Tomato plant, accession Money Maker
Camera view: tilt-top (135 deg); turntable rotation: 210 degrees
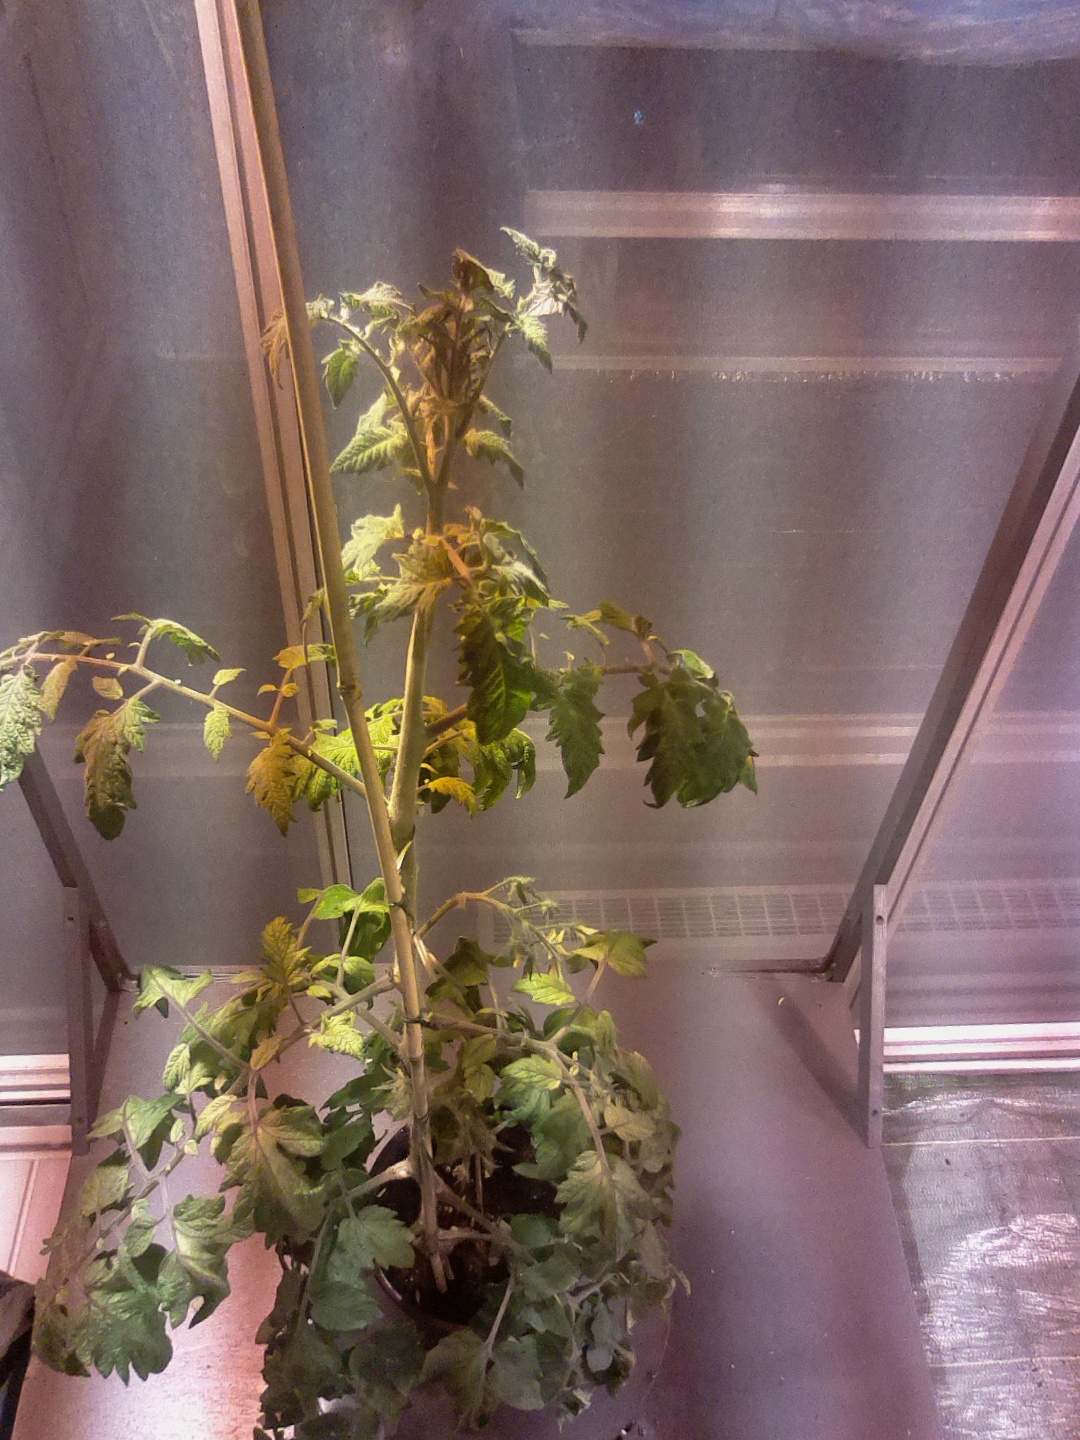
BBCH growth stage 69: End of flowering, 90%-100% of flowers open, more petals falling